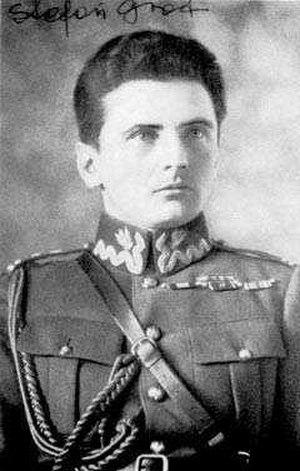
Stefan Paweł Rowecki, pseudonyme «Grot», né le 25 décembre 1895, mort le 2 août 1944 était un général polonais.